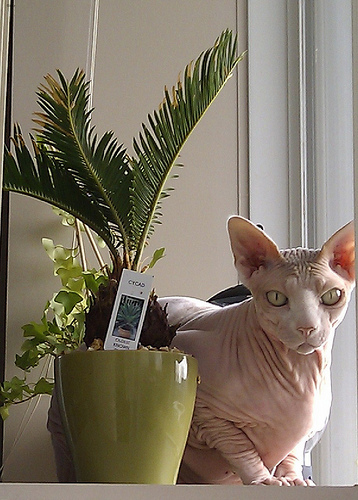
Animal: cat
Breed: sphynx